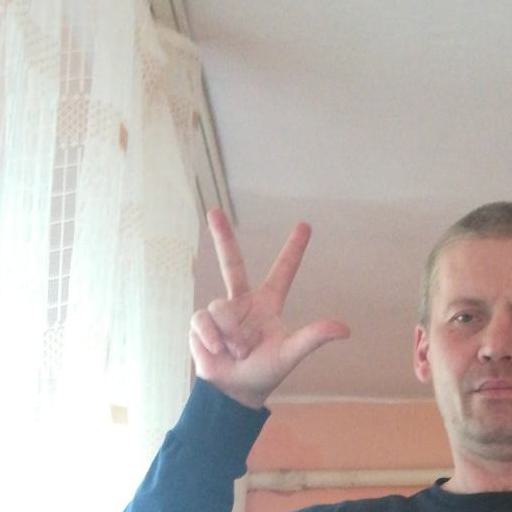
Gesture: three2